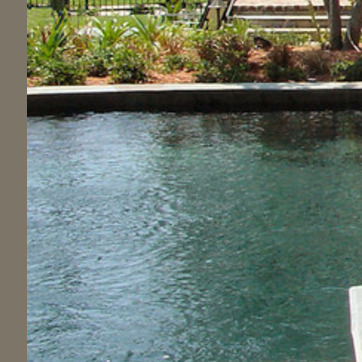
Material: water